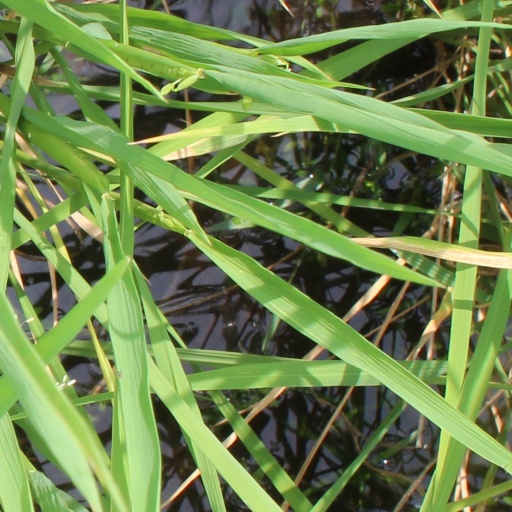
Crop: rice